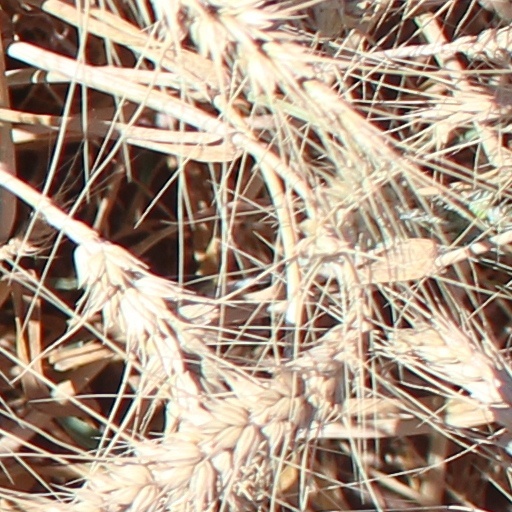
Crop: wheat